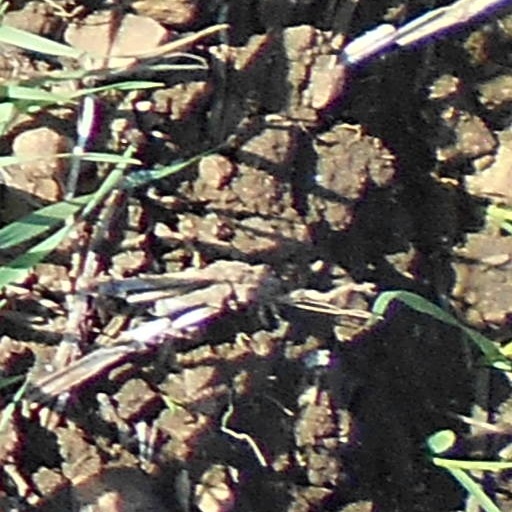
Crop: wheat